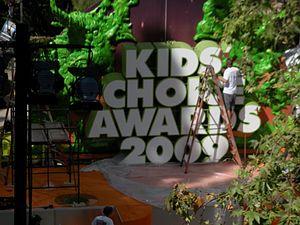
Les Kids' Choice Awards, également nommés The Nickelodeon Kids' Choice Awards, est une cérémonie américaine annuelle de remise de récompenses créée en 1988 et qui récompense des personnalités du monde de la télévision, du cinéma, de la musique, etc. Le jury est composé uniquement d'enfants.